School uniforms by country

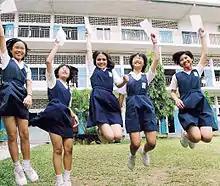
Malaysian school girls in pinafores.

The school badge is usually put on the right sleeve of a shirt, consist of school's name and location, and some have their own school's logo. Others prefer to wear the school's logo as a lapel or breast plastic or metal pin. The emblem of OSIS ("Organisasi Siswa Intra Sekolah"), or School's Intern Student Organization, is put on the shirt's left pocket. Students' names are usually on the right side of the shirt and embedded by sewing, ironing or as a detachable badge. Some schools (usually "SMP" and "SMA") distinguish the grade of their students by stripes on the official ties issued or an emblem below the school emblem (it can be stripes, chevrons or numbers).